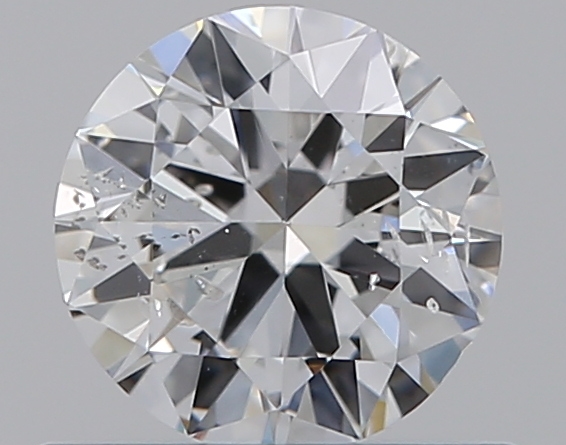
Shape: round
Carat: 0.5
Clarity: SI2
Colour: D
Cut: VG
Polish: EX
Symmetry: GD
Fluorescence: F
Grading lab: GIA
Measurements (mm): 5.06 x 5.1 x 3.07